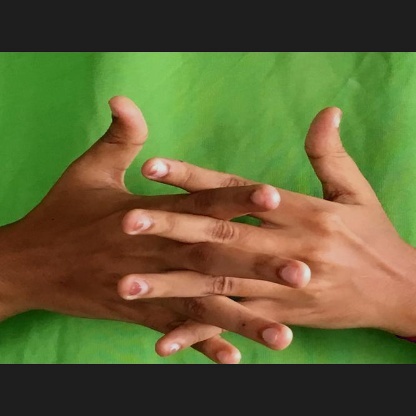
Mudra: Karkatta